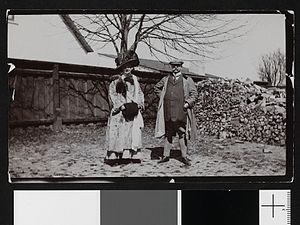
Jacob Hegel
Jacob Hegel og Kathleen Hegel, ca. 1900.